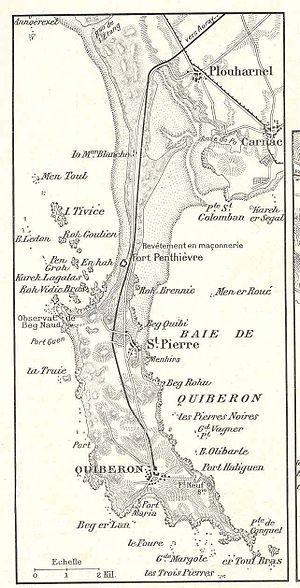
Anciennes Iles Devennues Presqu'iles par des Atterissements: la Presqu'ile de Quiberon (Morbihan)